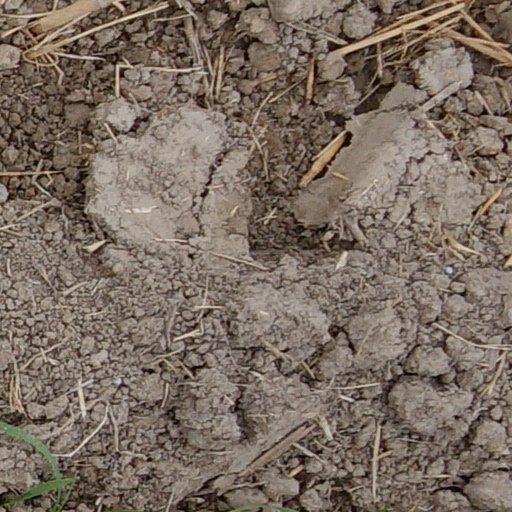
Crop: wheat